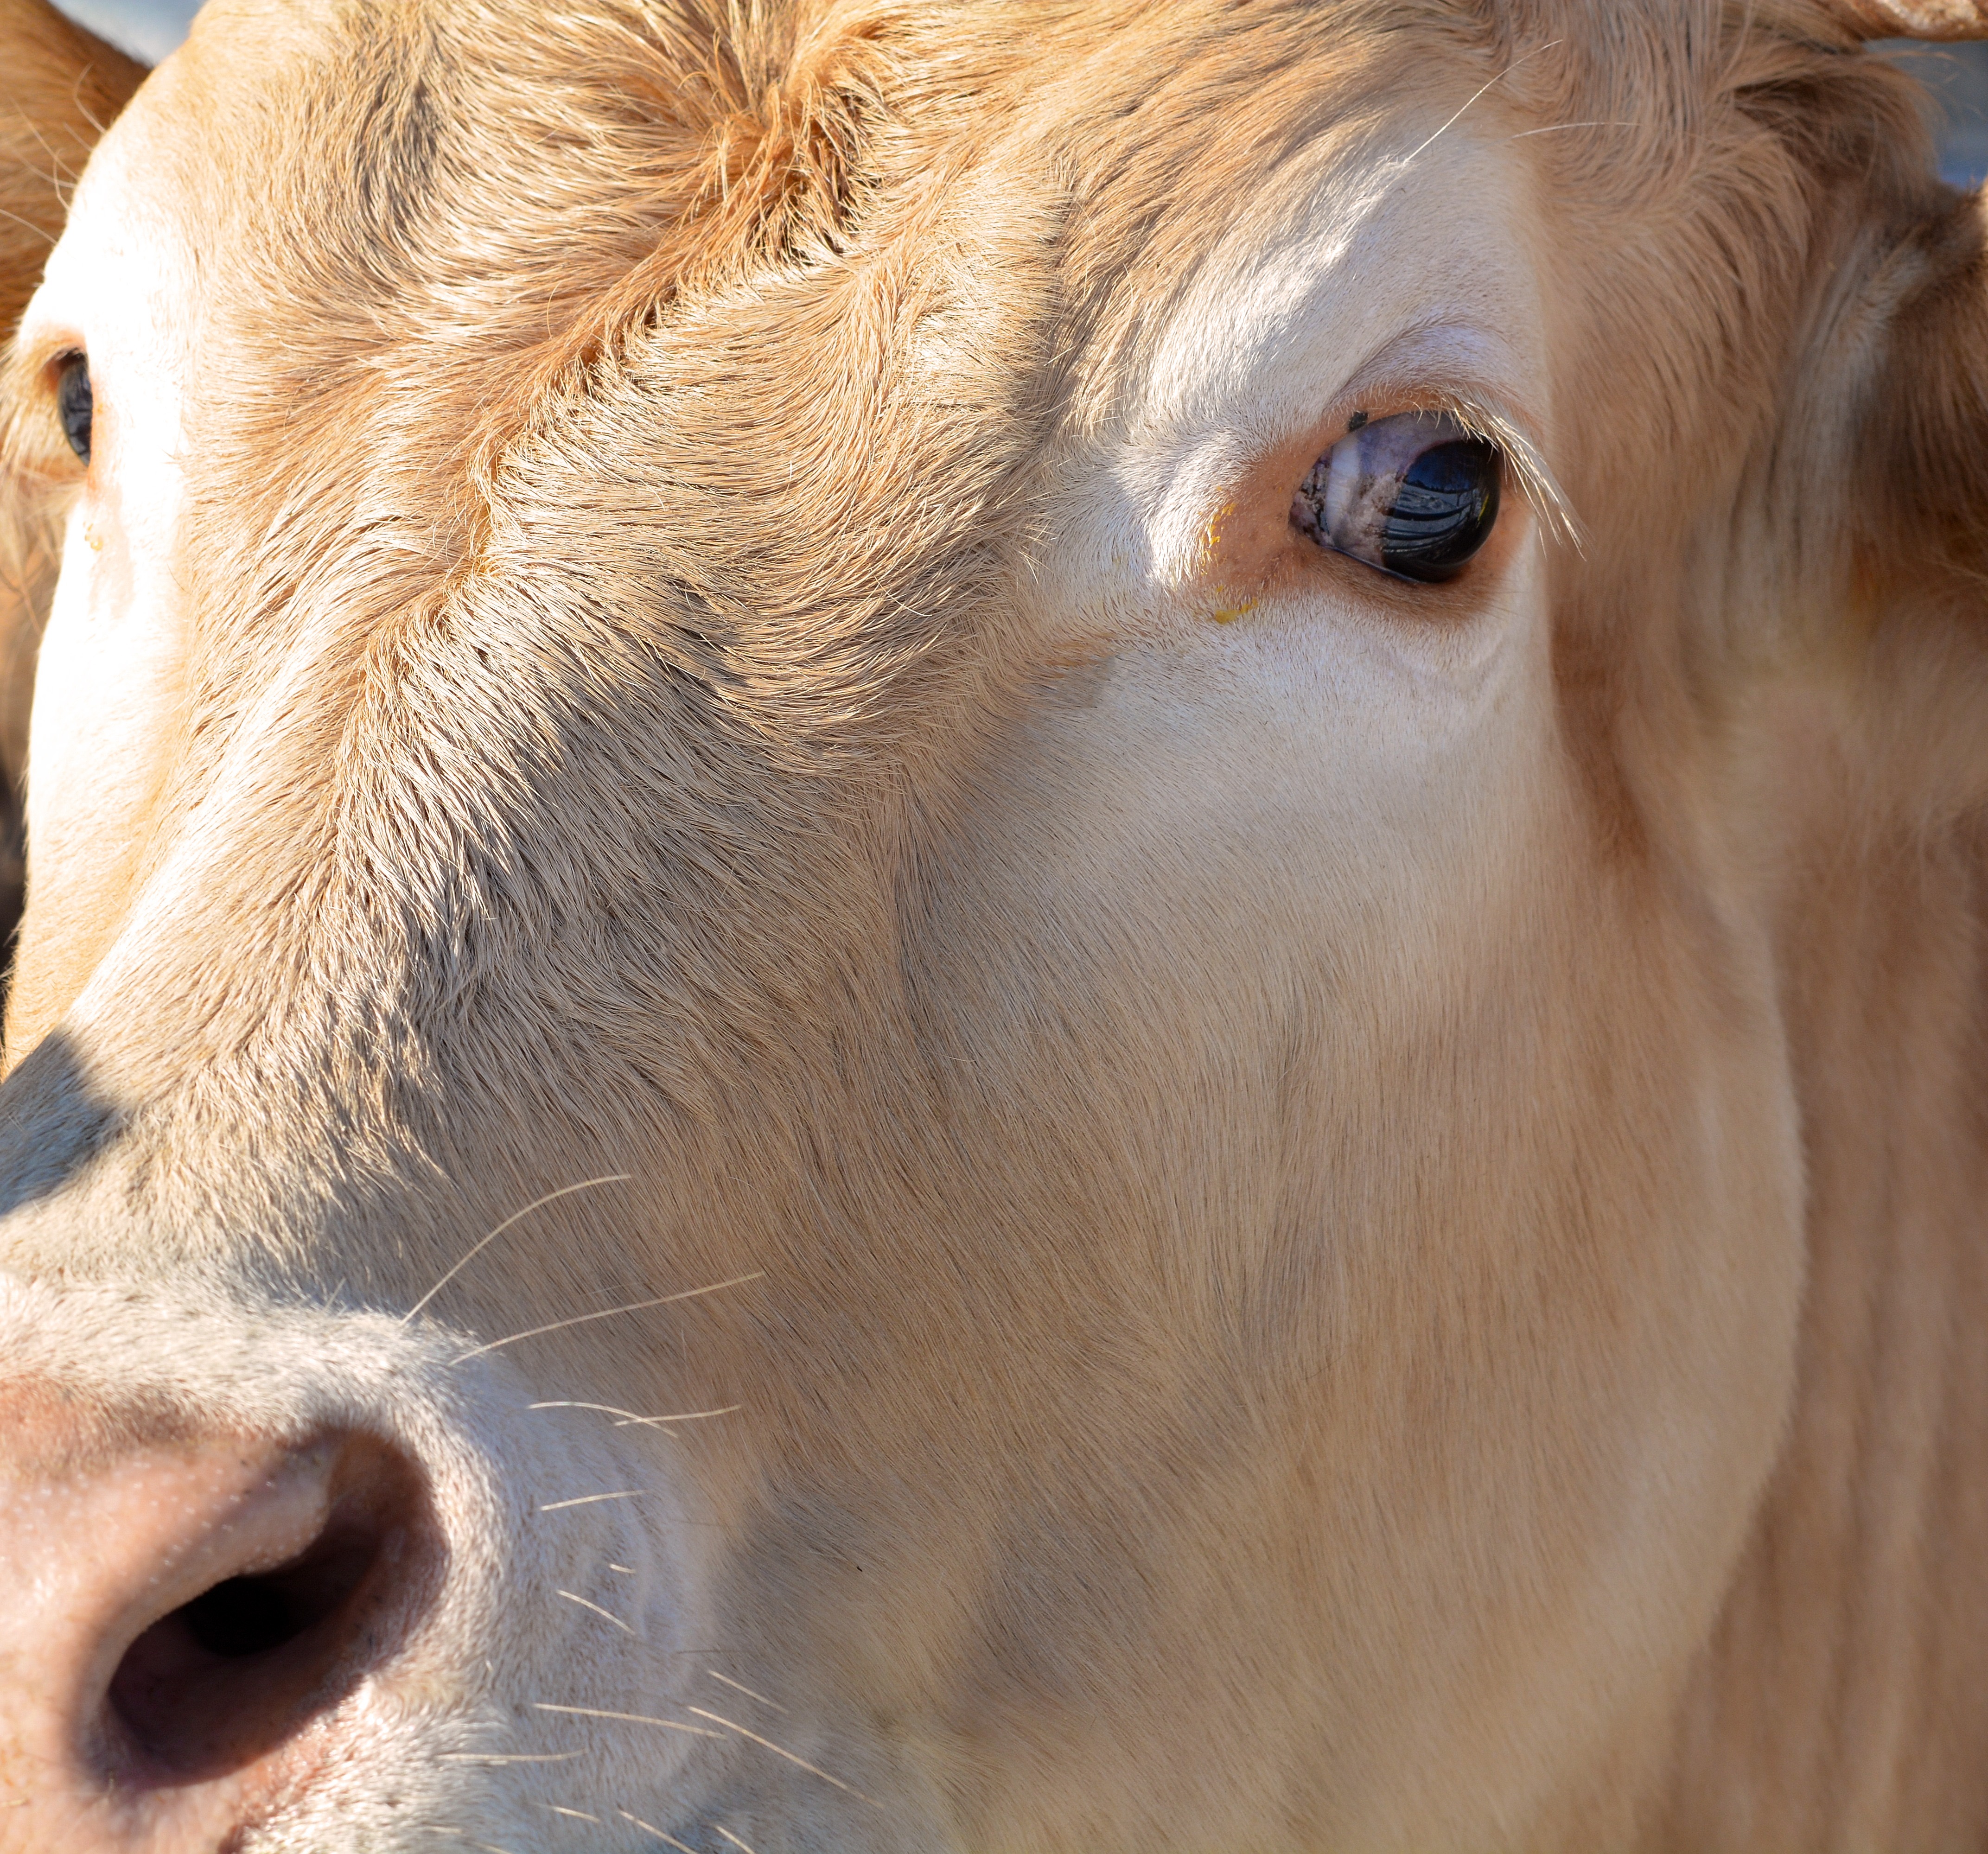
animal, wildlife, horn, fur, cow, pasture, livestock, mammal, mane, close, beef, fauna, calf, close up, bull, nose, snout, head, vertebrate, curious, dairy cow, cattle like mammal, cow goat family